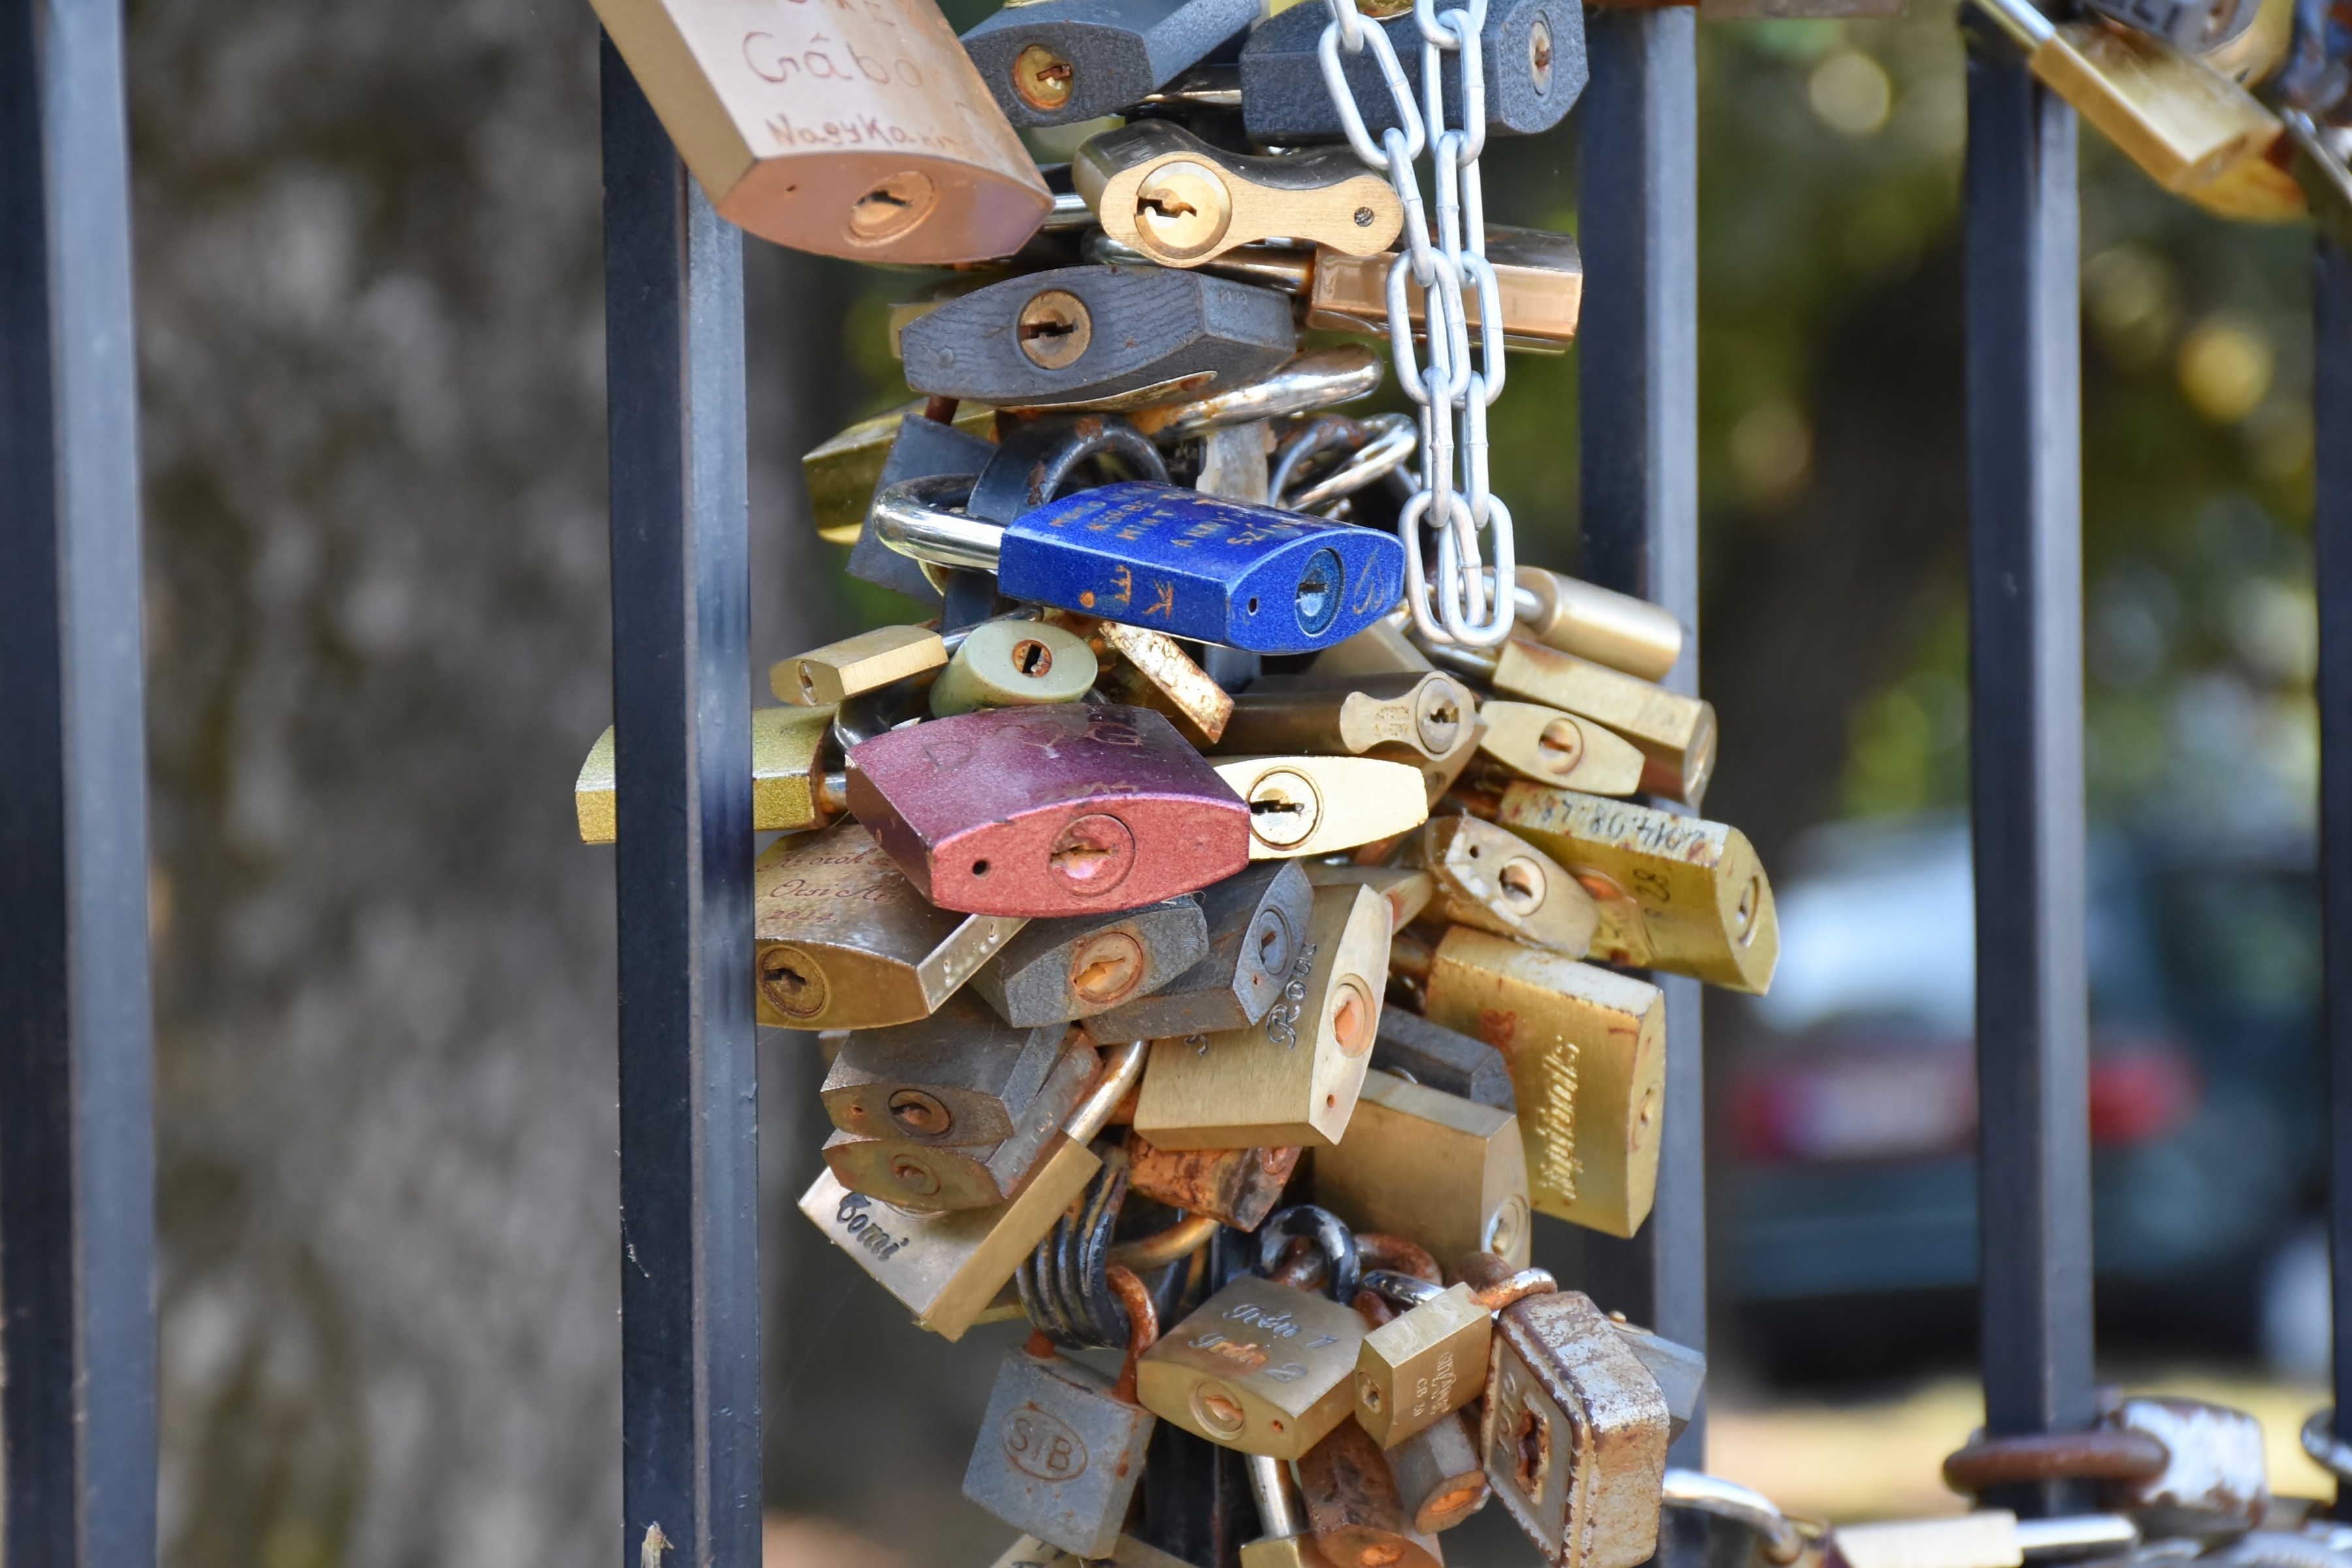
castle, love, love locks, loyalty, padlocks, promise, romantic, fence, love symbol, close, combines, luck, pair, connection, heart, valentine's day, grid, metal, eternal love, symbol, engraving, railing, emotion